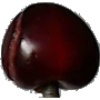
Label: cherry